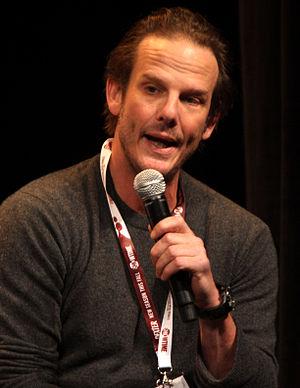
Peter Berg est un réalisateur, acteur, producteur et scénariste américain, né le 11 mars 1964 à New York.